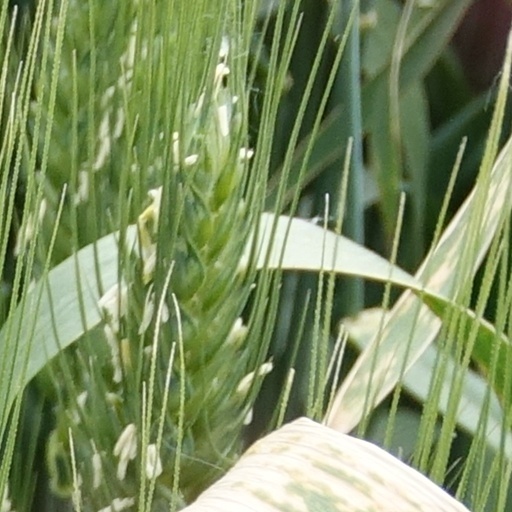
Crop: wheat